Being 17

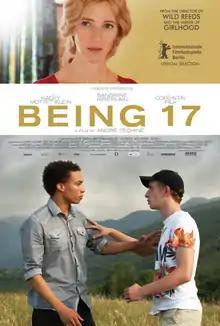
Theatrical release poster

Being 17 is a 2016 French drama film directed by André Téchiné and starring Kacey Mottet Klein, Corentin Fila and Sandrine Kiberlain. The script was written by Téchiné in collaboration with Céline Sciamma. The plot follows the romantic and sexual awakening of two seventeen-year-old boys as their initial animosity, expressed in violence, morphs into love. "Being 17" borrows its title from the second half-line of the first verse of "Roman", (1870) by Arthur Rimbaud: "On n'est pas sérieux quand on a dix-sept ans".